Motorcycle trials

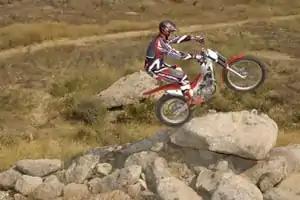
Montesa Cota 4RT

Motorcycle trials, also known as observed trials, often called simply trial or trials, is a non-speed event on specialized motorcycles. The sport is most popular in the United Kingdom and Spain, though there are participants around the globe.